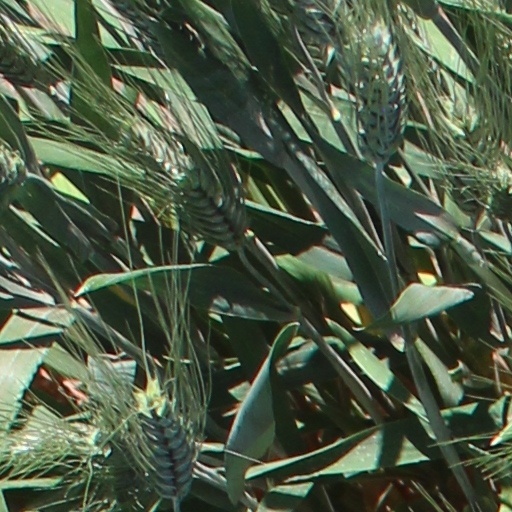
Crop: wheat